Pherecydes of Syros

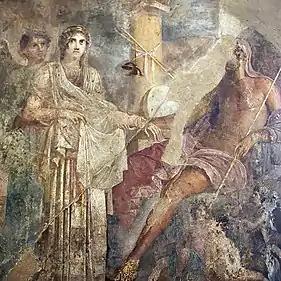
Fresco from Pompeii depicting the "heiros gamos" of Zeus and Hera, where Zeus presents a "pharos" to his betrothed, a popular motif in Ancient Roman art. The story is retold in Pherecydes' cosmogony

It is quite possible that in the course of the theogony the primeval trio changed into the traditional Zeus, Kronos and Hera. Such changes have Orphic parallels: Rhea is Demeter after she becomes Zeus' mother, and Phanes simultaneously becomes Zeus and Eros. In Pherecydes, Chthoniê becomes Gê through marriage, after which she becomes the protector of the marriage, and that was traditionally the domain of Hera. Hera is also associated with the earth in some sources.